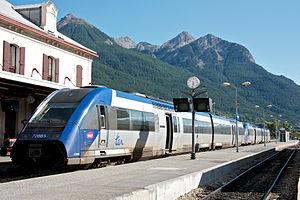
Les Hautes-Alpes sont un département français de la région Provence-Alpes-Côte d'Azur. L'Insee et la Poste lui attribuent le code 05. Son chef-lieu est Gap. Les habitants des Hautes-Alpes sont les Haut-Alpins. Les Hautes-Alpes sont un département dont le territoire est entièrement situé en zone de montagne, comprenant notamment la plus haute préfecture de France et la commune la plus élevée d'Europe. Il est frontalier avec l'Italie.
La gare de Briançon est une gare ferroviaire française de la ligne de Veynes à Briançon, située sur le territoire de la commune de Briançon, dans le département des Hautes-Alpes, en région Provence-Alpes-Côte d'Azur.
La ligne Veynes - Briançon est la seule voie ferroviaire d'accès au Gapençais et au Briançonnais. Elle s'embranche à Veynes sur la ligne Lyon-Perrache - Marseille-Saint-Charles, dessert Gap et Briançon, respectivement préfecture et sous-préfecture des Hautes-Alpes.